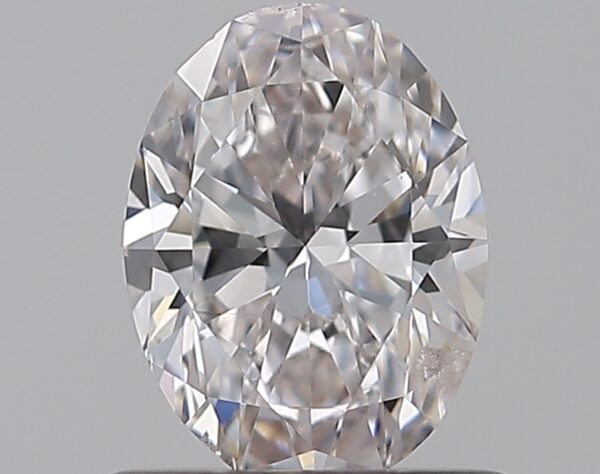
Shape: oval
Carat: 0.7
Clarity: SI2
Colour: F
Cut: EX
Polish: EX
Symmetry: VG
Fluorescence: N
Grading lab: GIA
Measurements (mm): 6.81 x 5.07 x 3.15